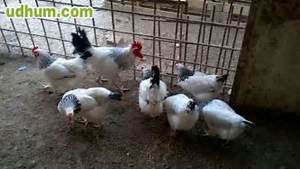
Label: gallina